Question: Please indicate a possible affordance area of the bench that can be used for sitting
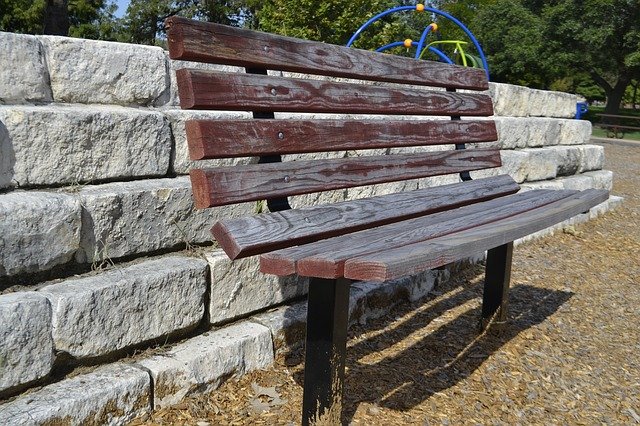
Answer: [218.5, 172.5, 611.5, 284.5]